Taxis of the United Kingdom

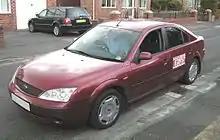
A Ford Mondeo UK private minicab with company name and telephone number on each side

Private hire vehicles began operating in the 1960s in competition with hackney carriages after a loophole in the law was spotted (although in some areas it is possible to hold a dual hackney/private hire licence). A minicab must be booked, for example, by telephone, internet, or fax, or in person at the registered minicab office. A minicab can be booked at the time it is required, but only at the office of a company registered to accept bookings rather than directly with a driver.